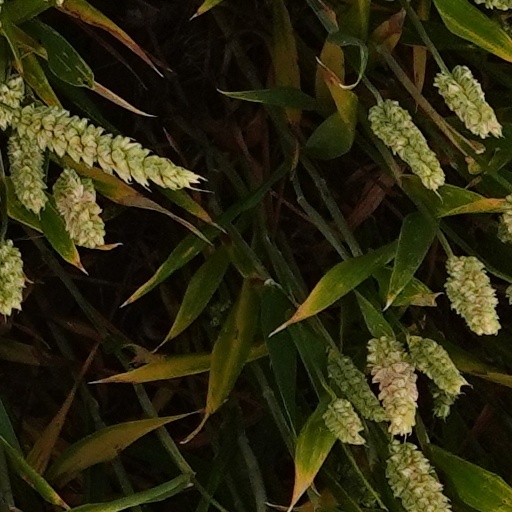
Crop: wheat